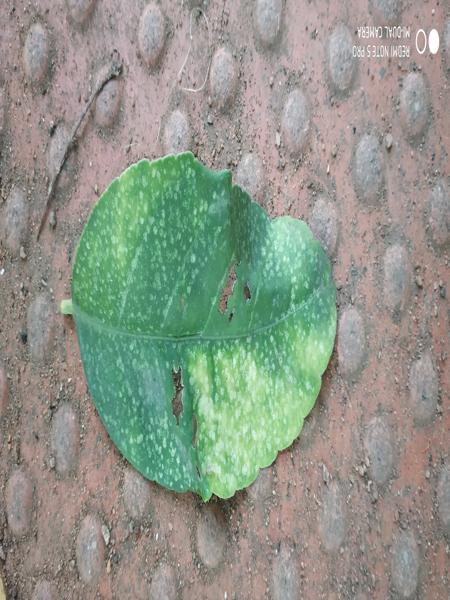
Plant: Citron lime (herelikai)